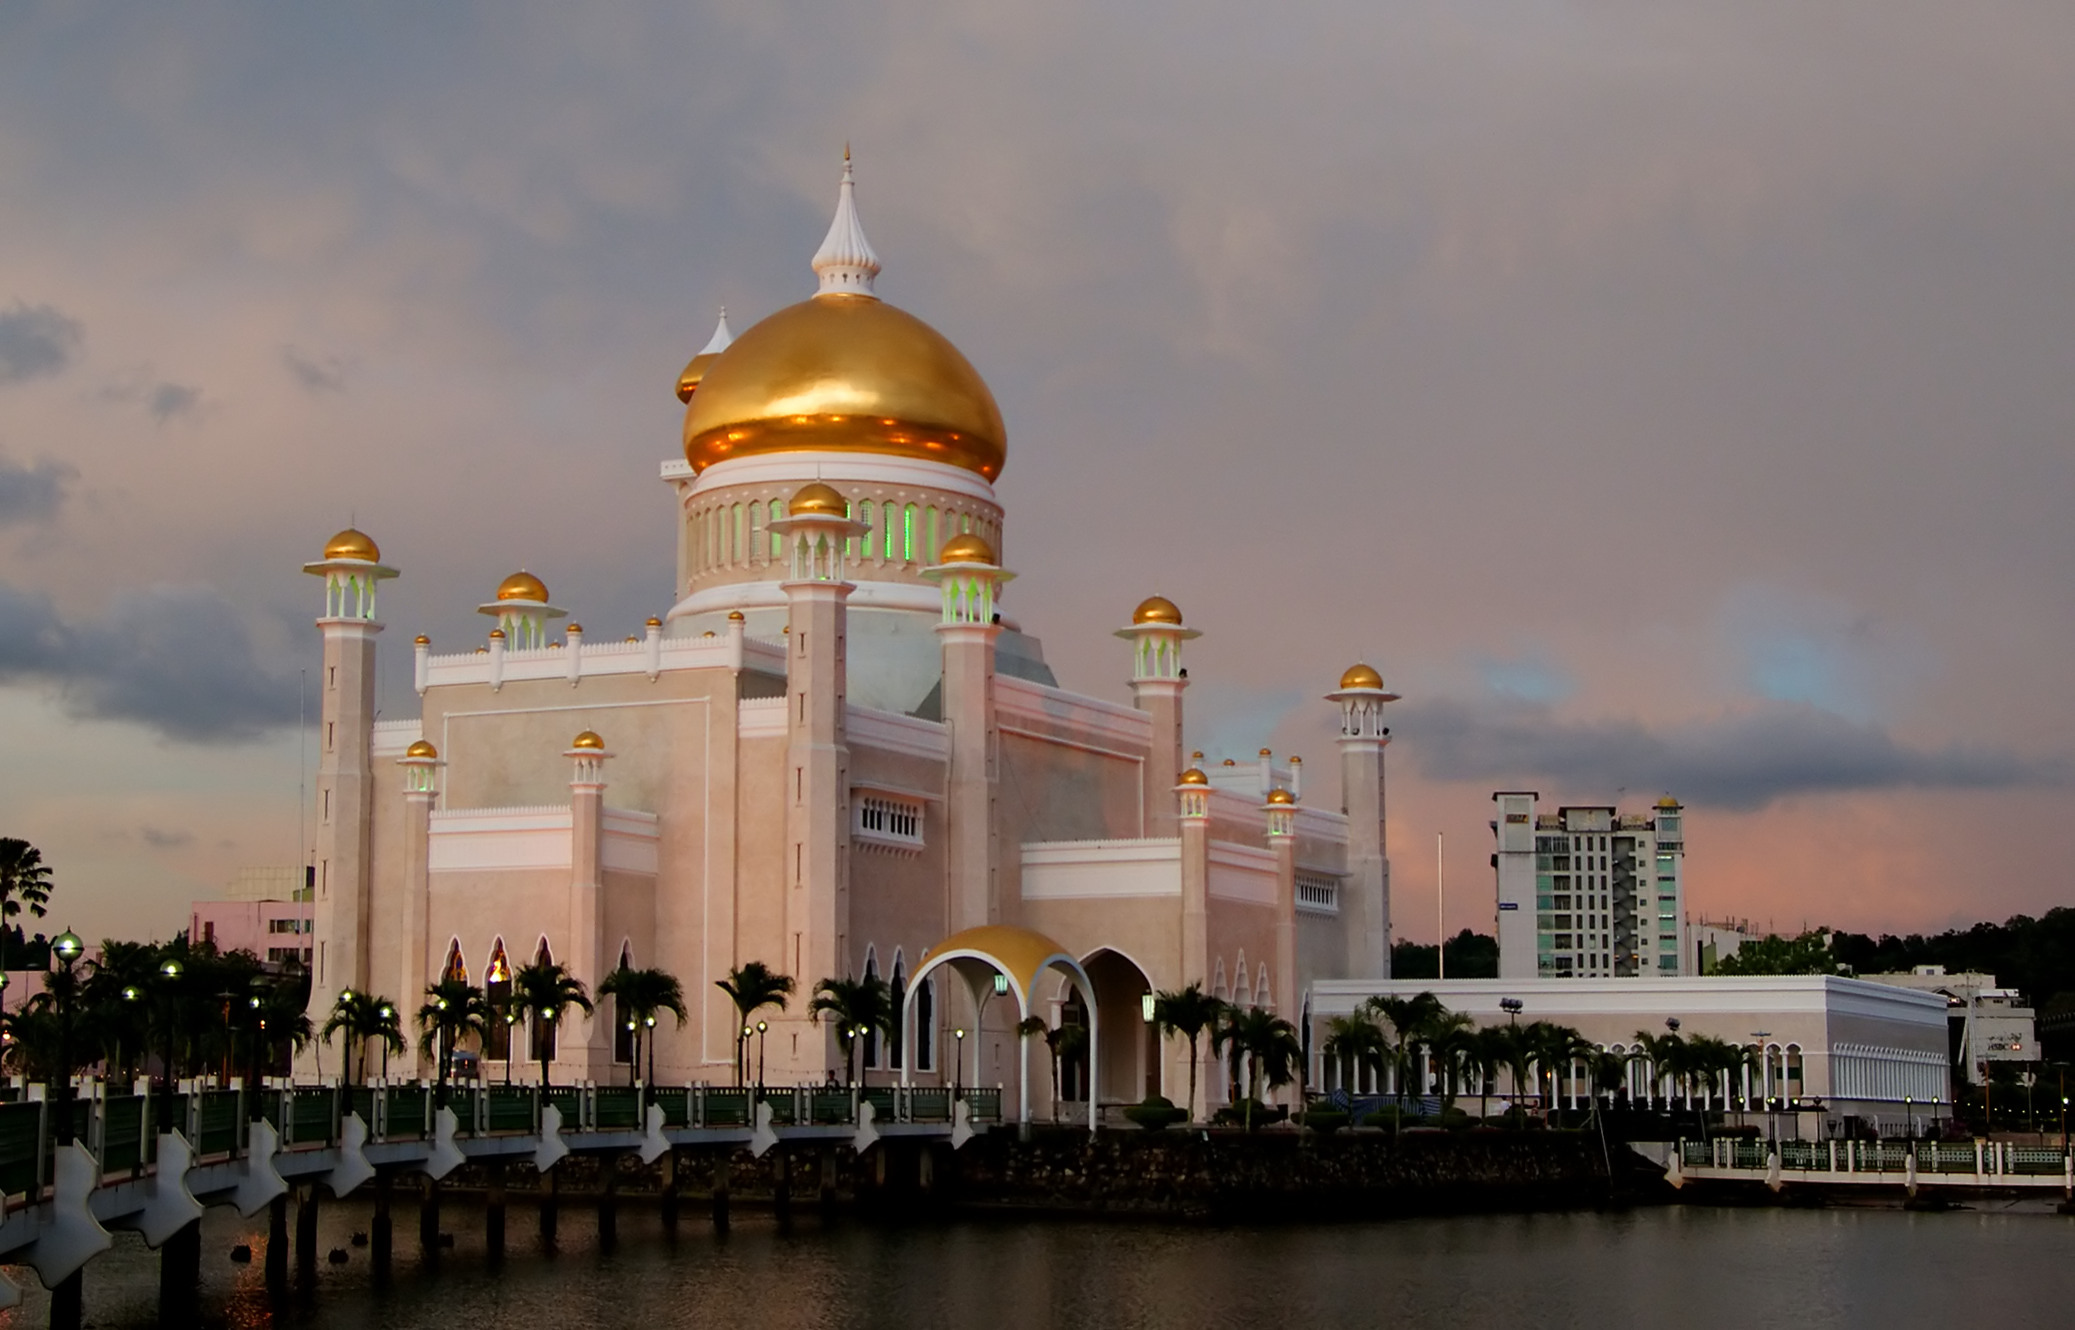
skyline, city, cityscape, dusk, evening, tower, asia, landmark, tourism, place of worship, mosque, brunei, islamicarchitecture, sonydslra300, human settlement